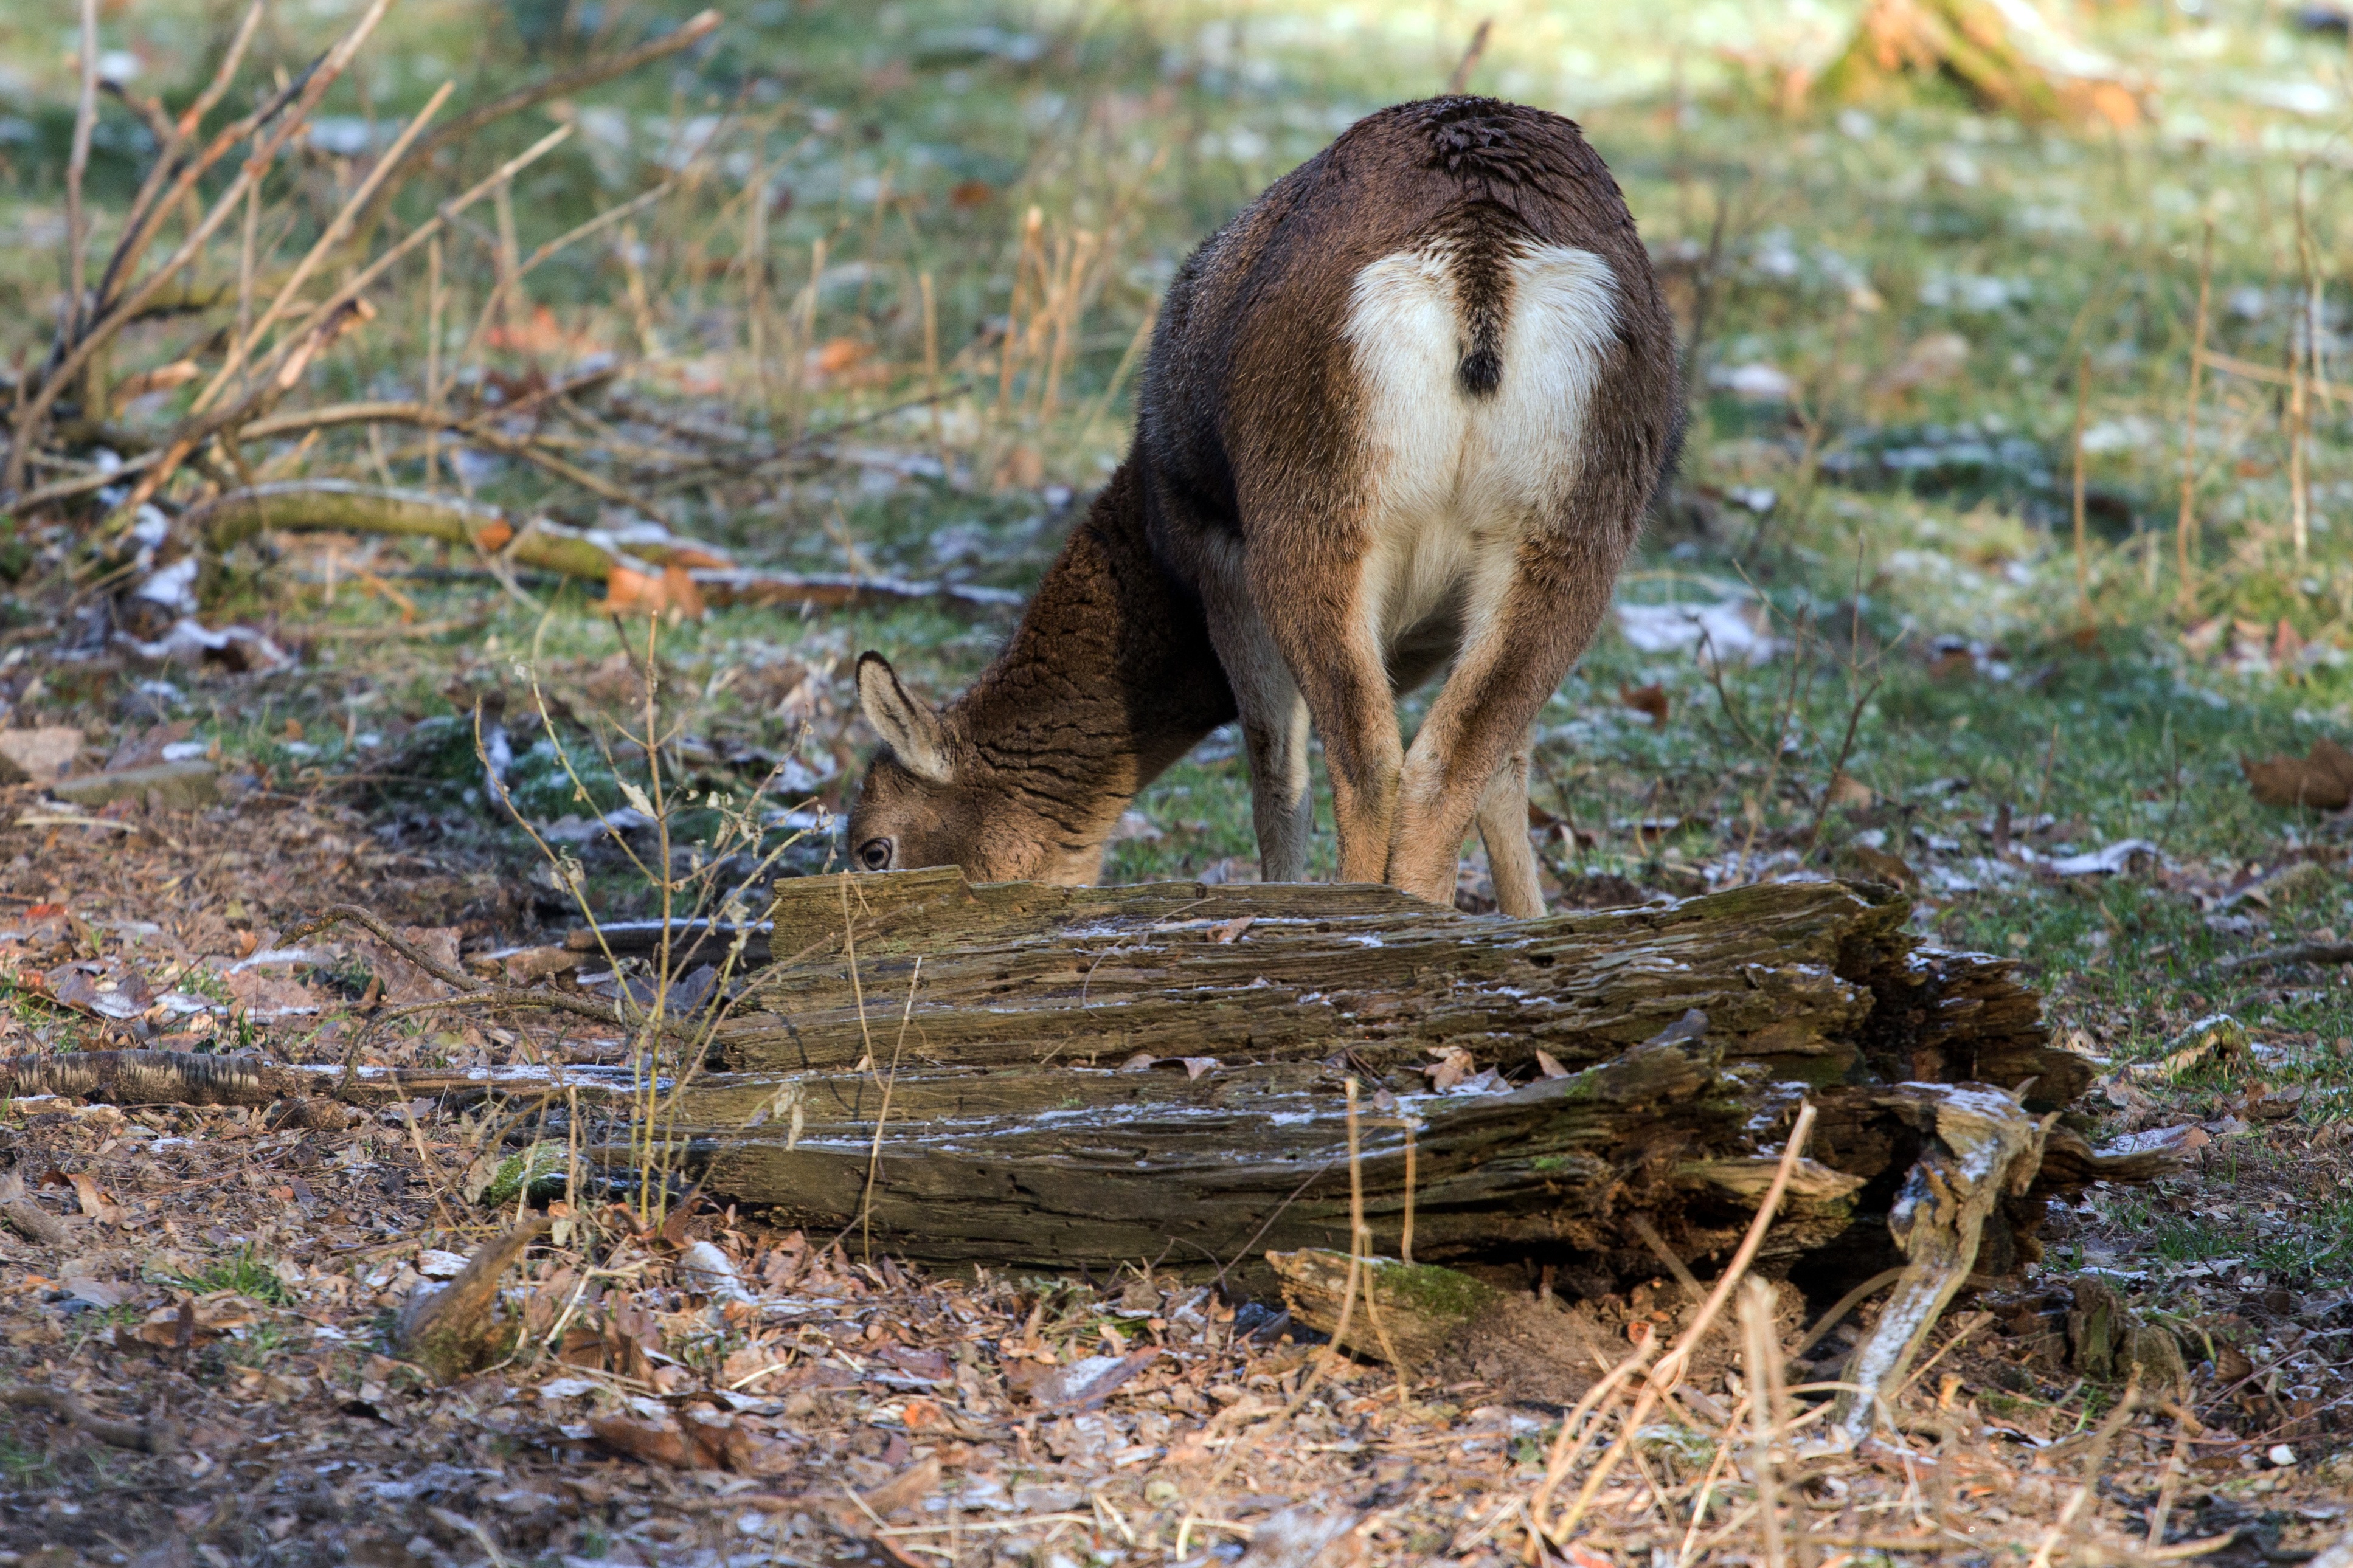
female, wildlife, wild, mammal, fauna, animals, vertebrate, a bock